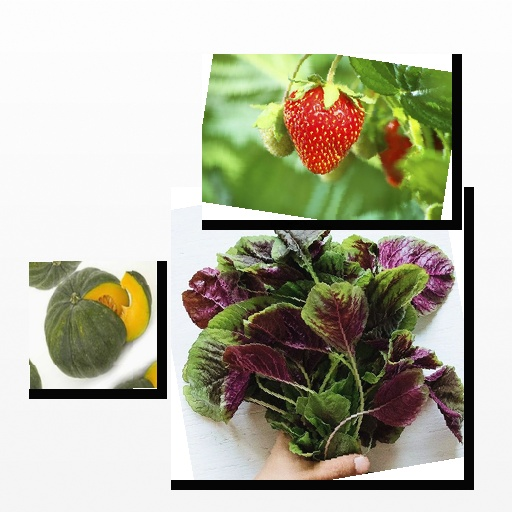
Food items: pumpkin, amaranth, strawberry